The Gardens at SIUE

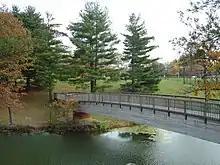
The bridge over Turtle Pond in "The Gardens at SIUE". Fall 2005.

In the late 1990s, funds were raised to further develop the site. Among the improvements, a permanent sign was erected and a bridge was built across Turtle Pond. In 1998, the Donal G. Myer Arboretum was rededicated.